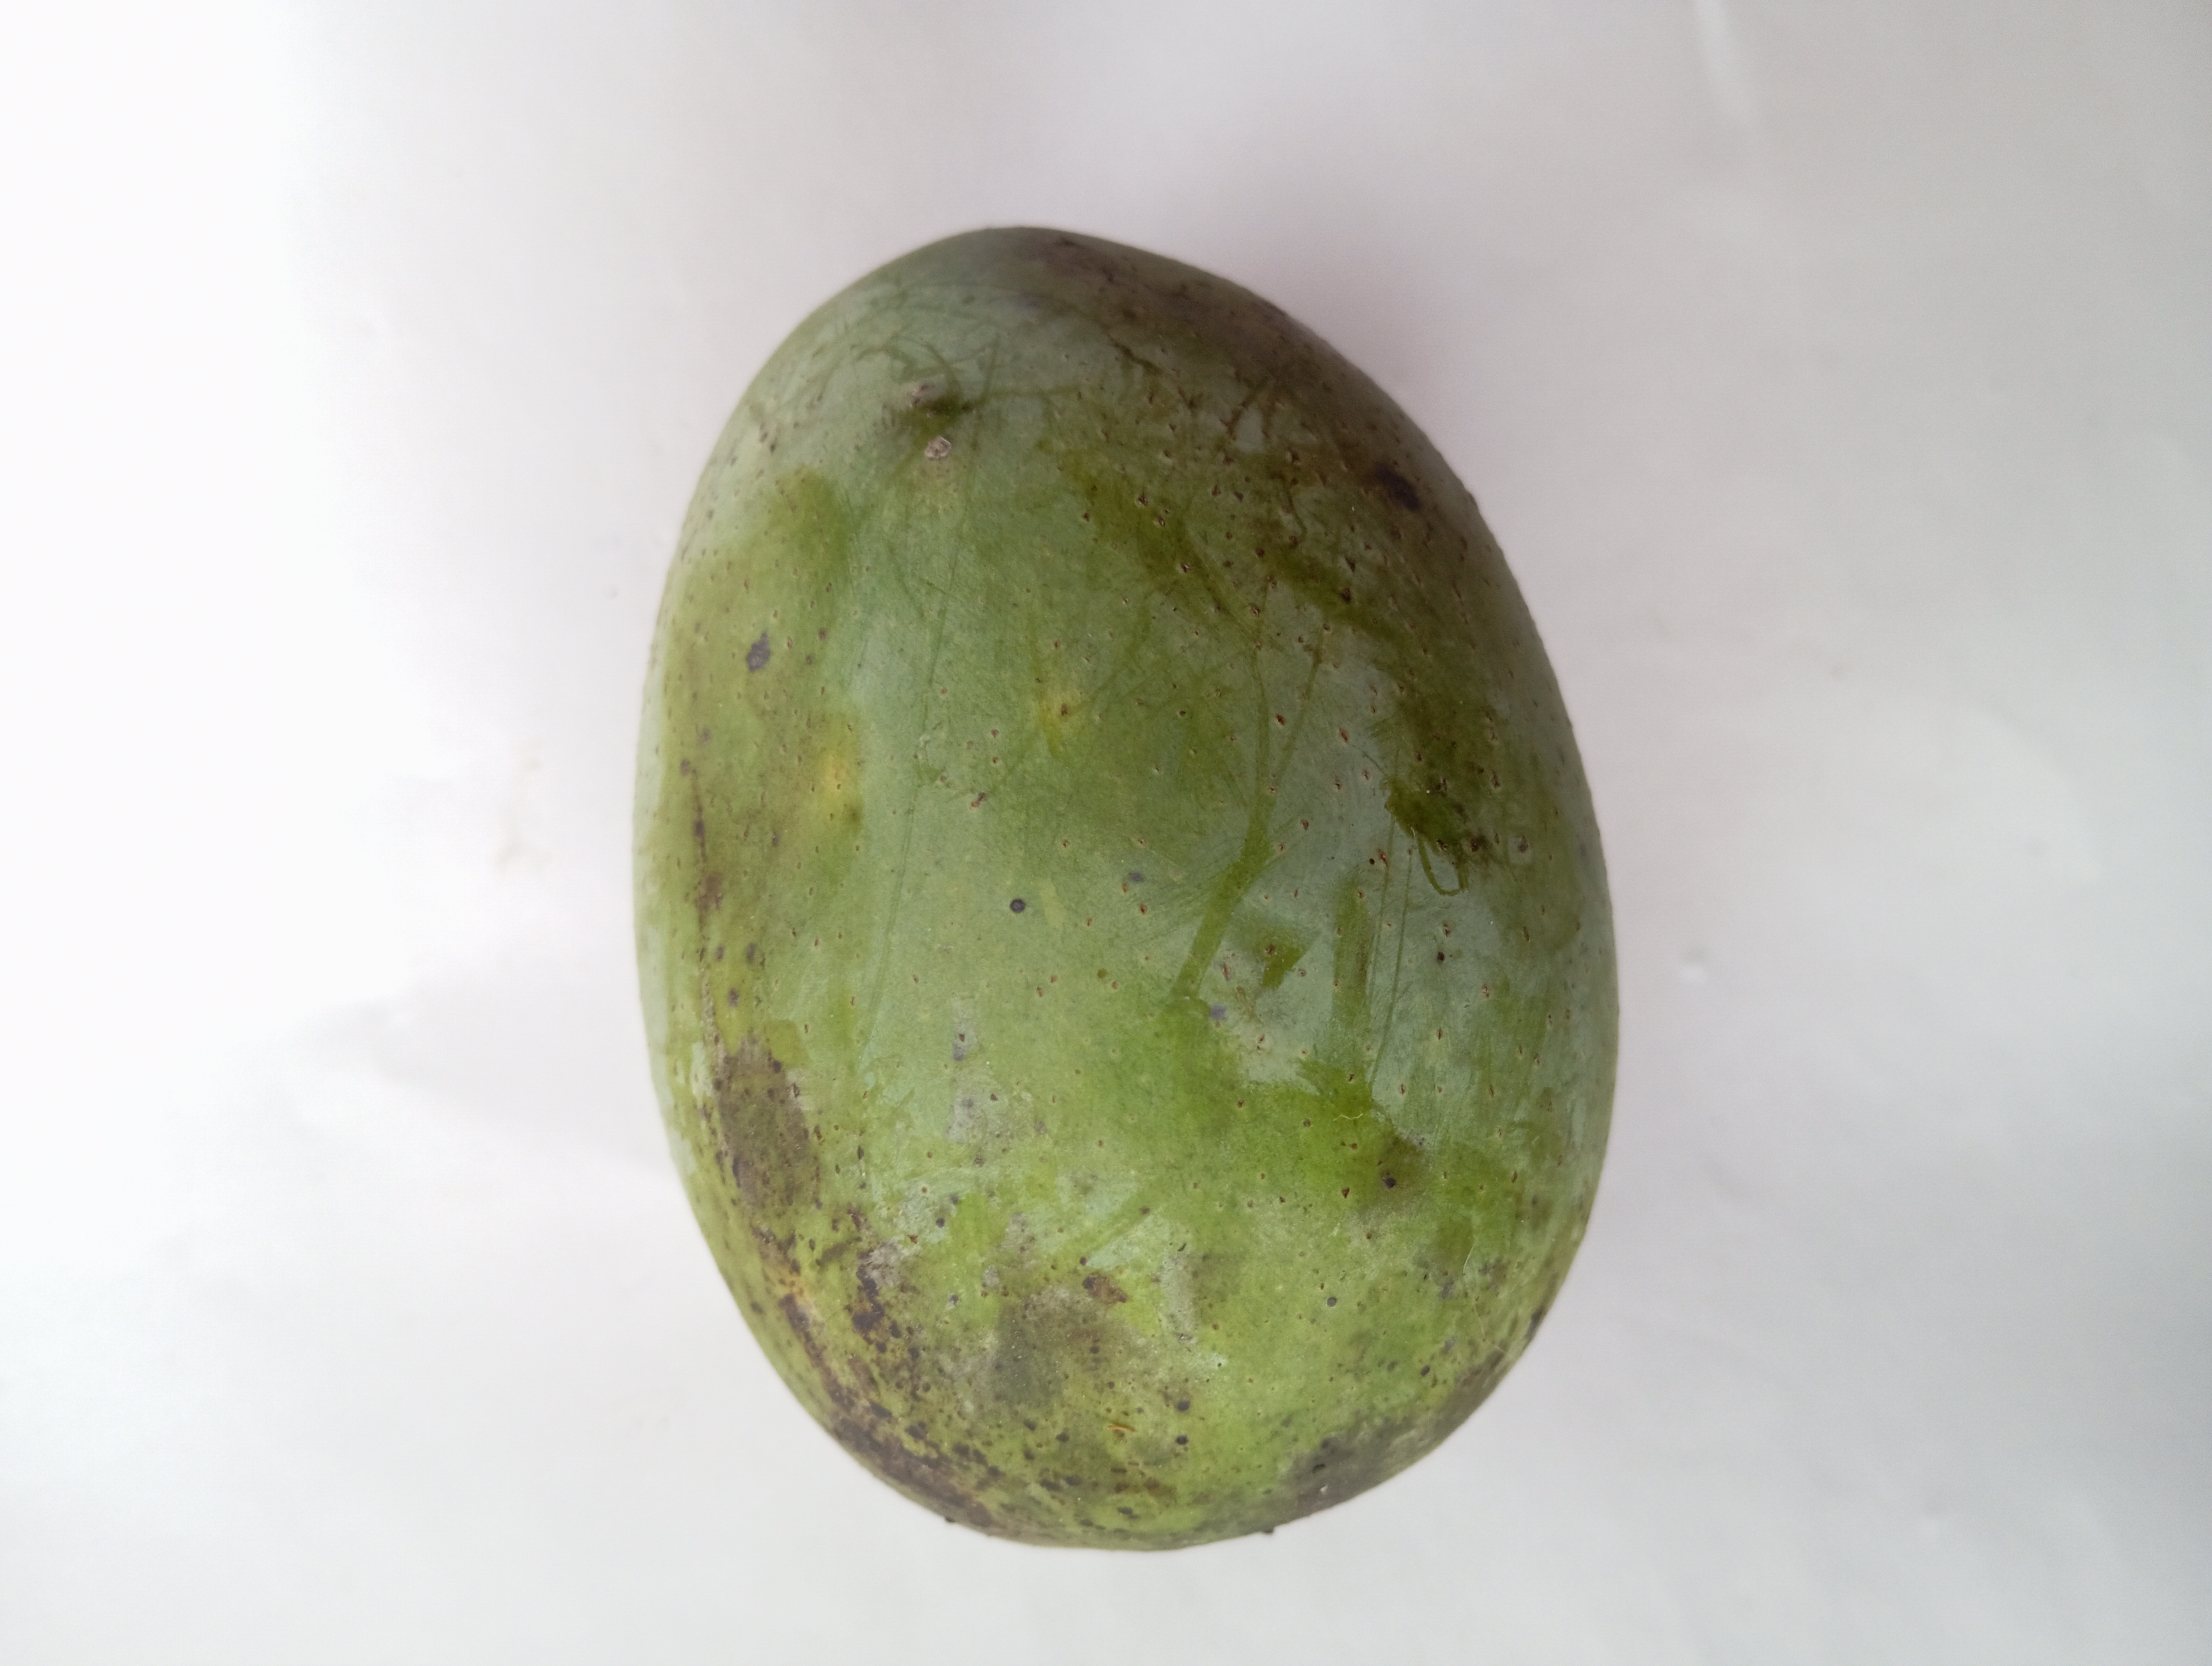
Mango variety: Langra